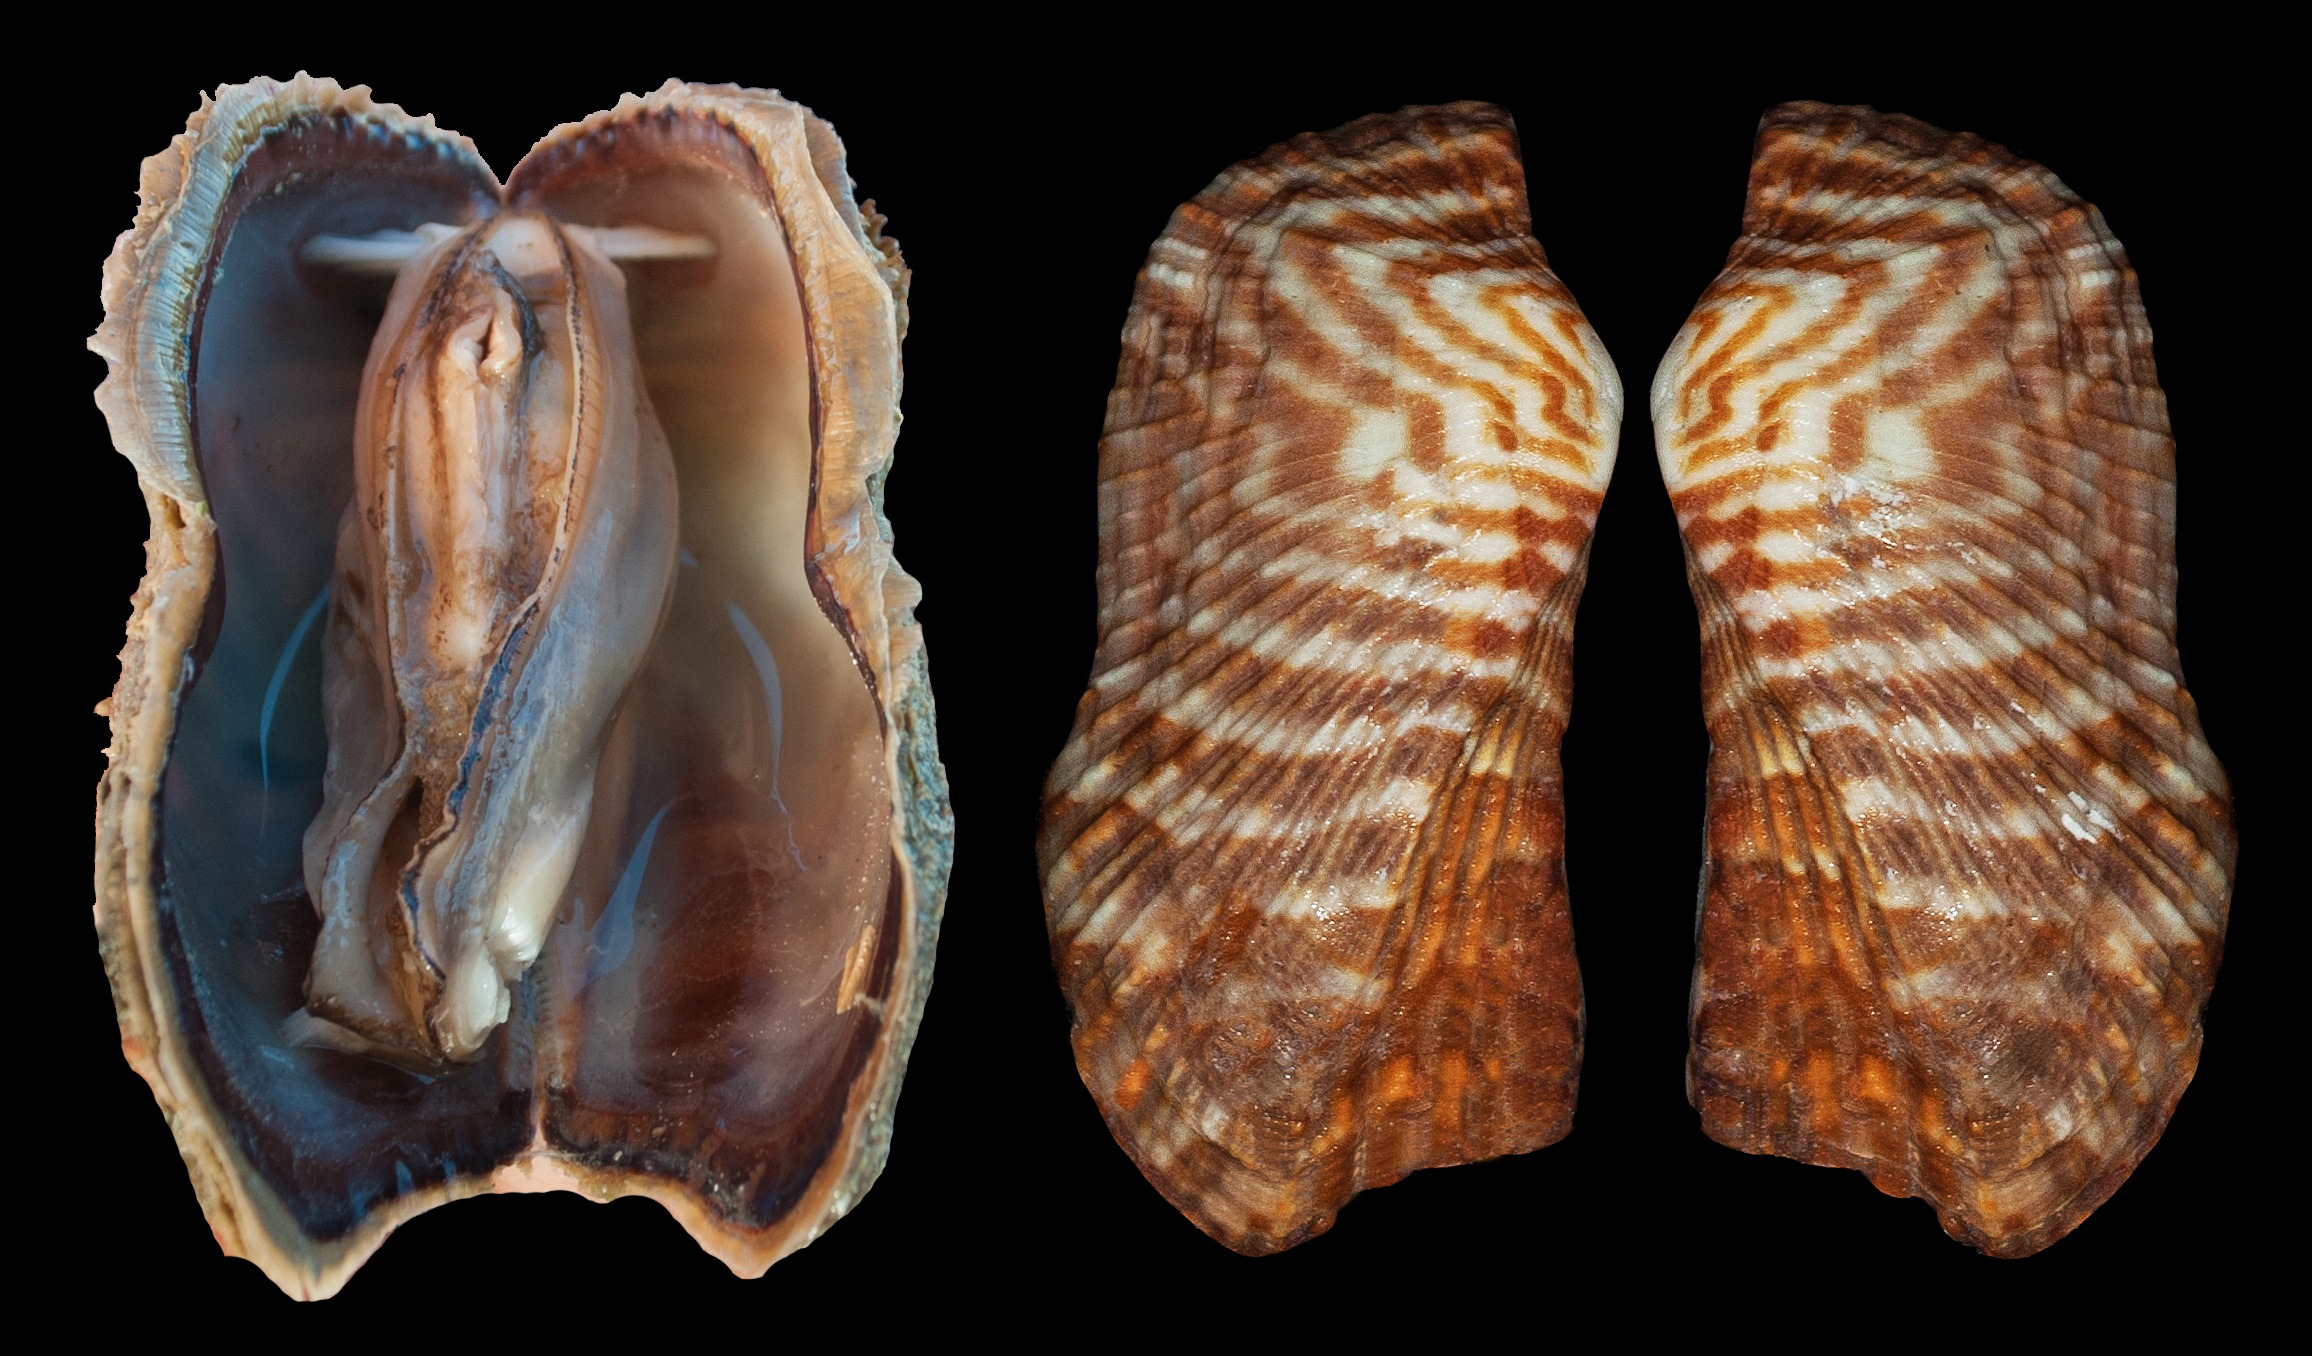
hand, interior, pattern, biology, seafood, exterior, shell, invertebrate, conch, human body, mollusk, design, organ, tooth, organism, bivalve, jaw, arc clam, arca zebra, turkey wing